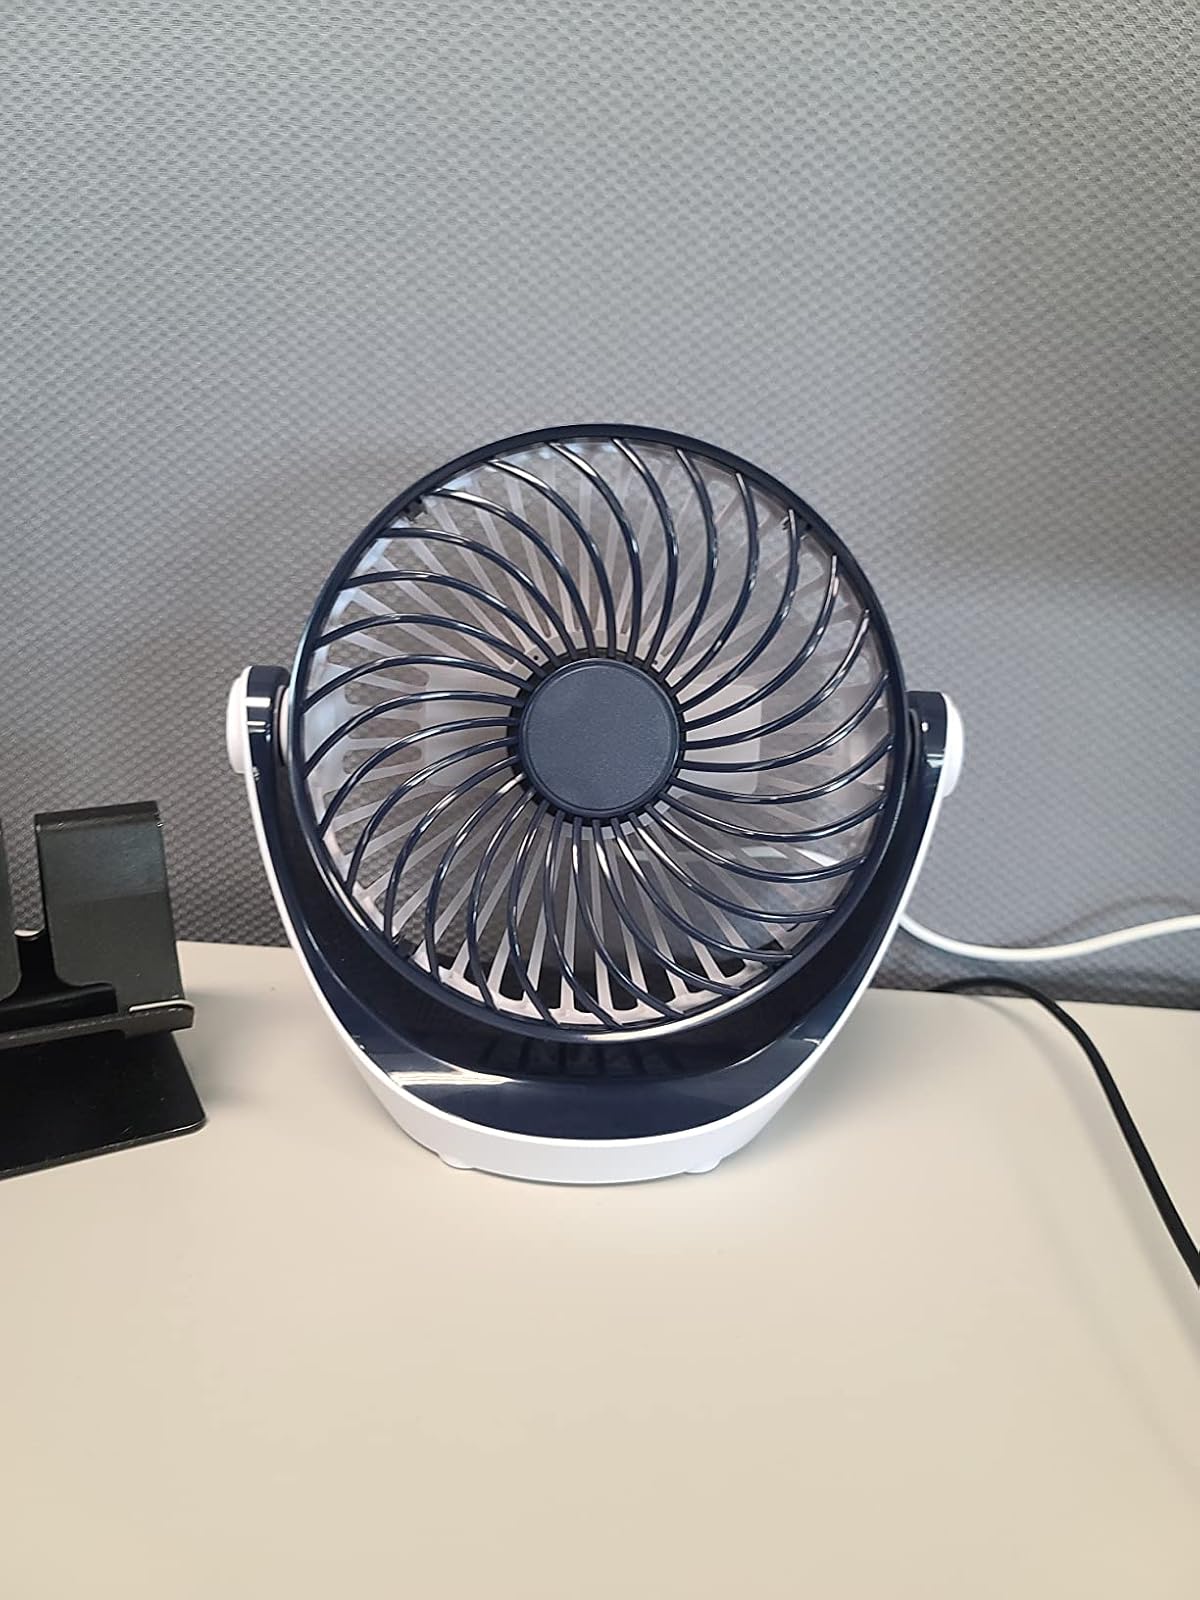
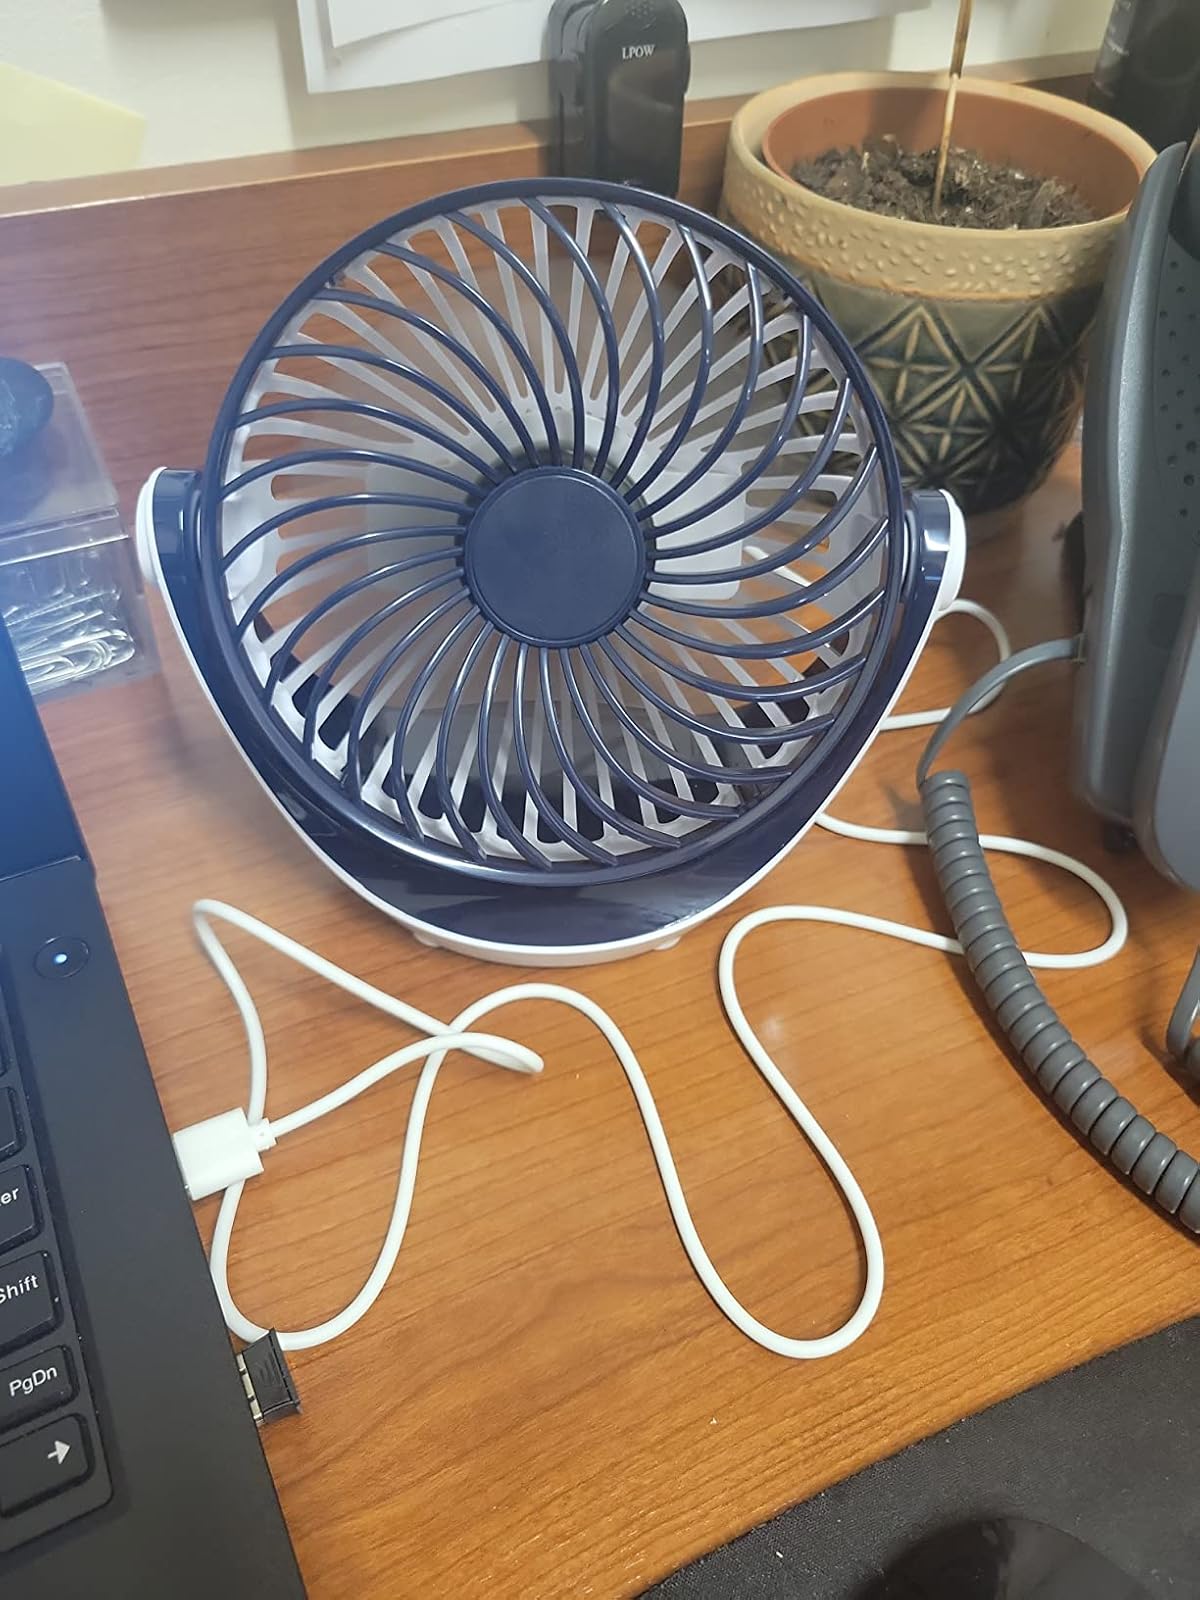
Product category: fan
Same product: yes